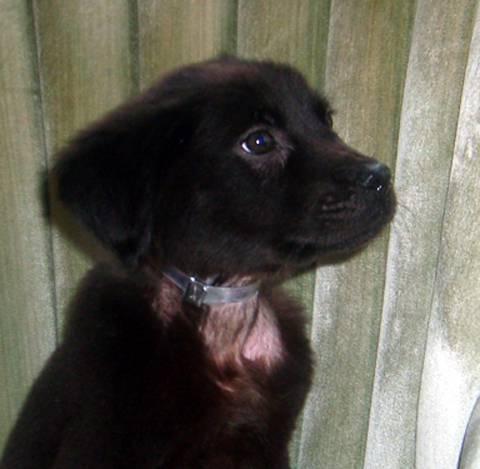
dog